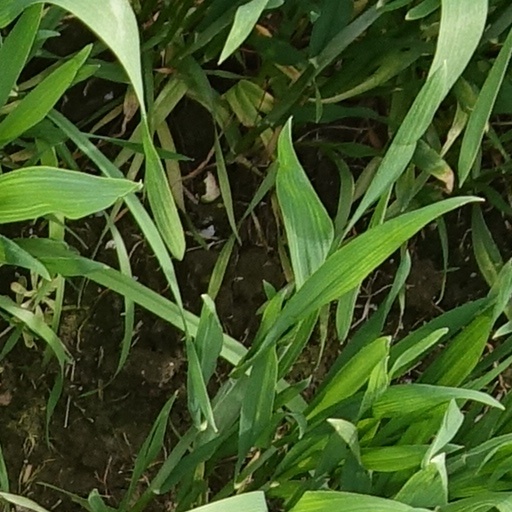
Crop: wheat